Question: Please indicate a possible affordance area of the bicycle that can be used for sitting on
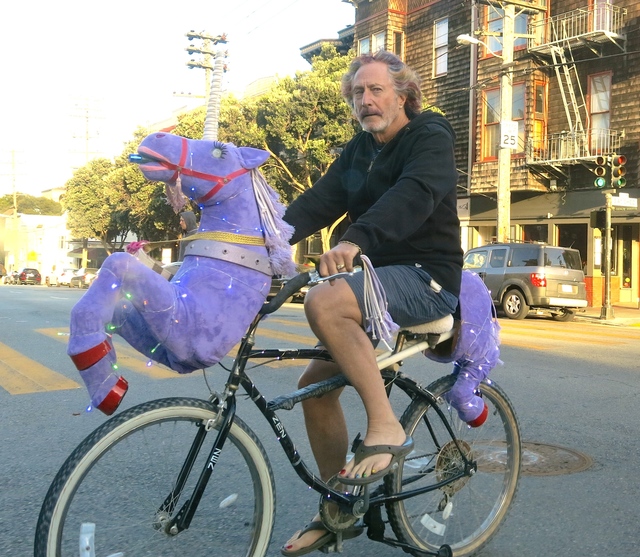
Answer: [381.5, 313, 456.5, 344]